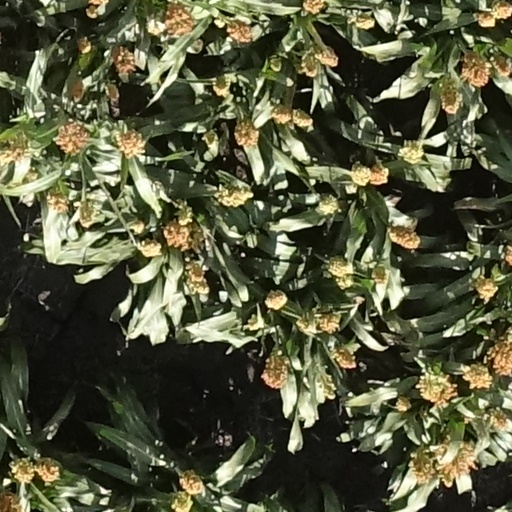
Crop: sorghum